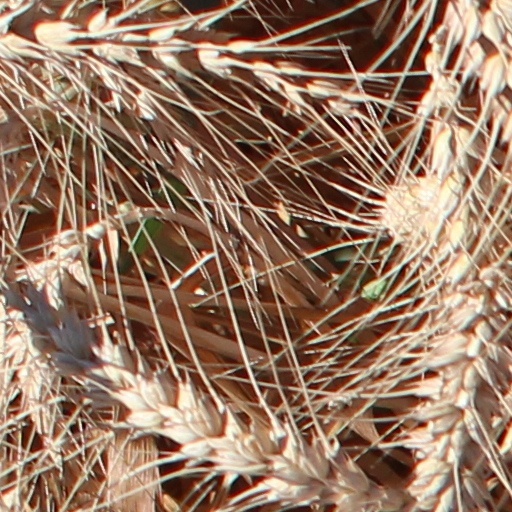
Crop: wheat